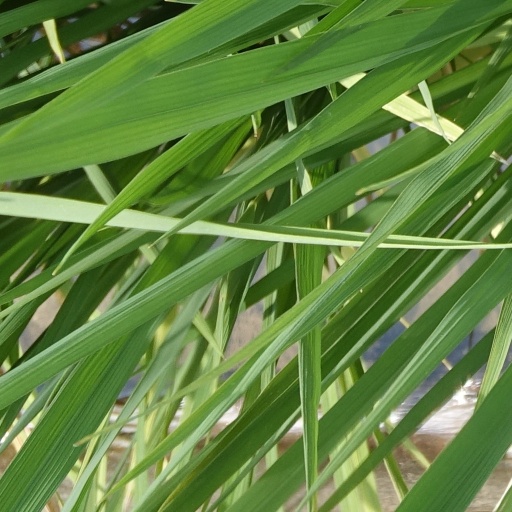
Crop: rice